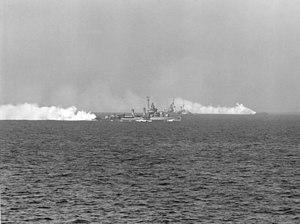
L’USS Gleaves (DD-423) est un destroyer de classe Gleaves de l'United States Navy.